Héroes Inmortales (2011)

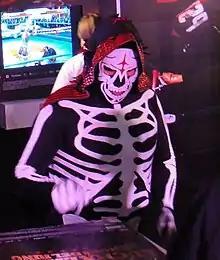
La Parka, who during the event turned villainous for the first time in over a decade

On October 20, Octagón spoke about his turn in a video posted on AAA's official website, claiming that he was tired of Joaquín Roldán's mismanagement of AAA and that Dorian's vision of AAA was closer to Antonio Peña's original vision of the promotion. The following day at the first post-Héroes Inmortales television tapings, La Parka explained the reasons behind his turn, claiming that after 15 years of loyal service, AAA betrayed him by bringing back L.A. Park and then the fans turned on him by deciding to root for not only Park, but also Cibernético over him during his past two rivalries. On November 5, Octagón was named the new leader of "La Milicia". Following the event, El Brazo introduced his "exótico" persona named "La Braza" and sided with Cassandro and Pimpinela Escarlata in their rivalry against Nygma, Pasión Crystal, Polvo de Estrellas and Yuriko.